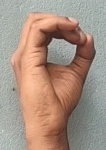
ASL sign: O